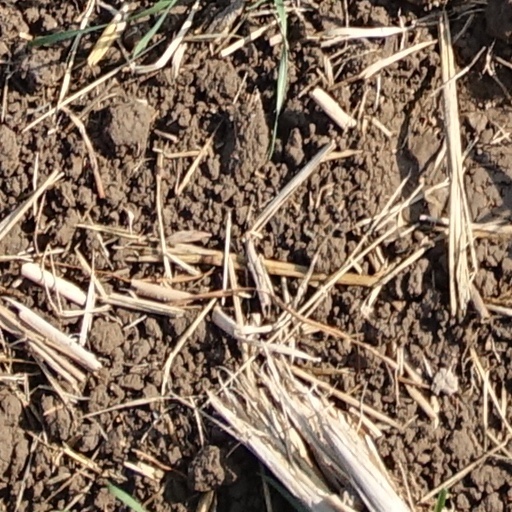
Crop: wheat